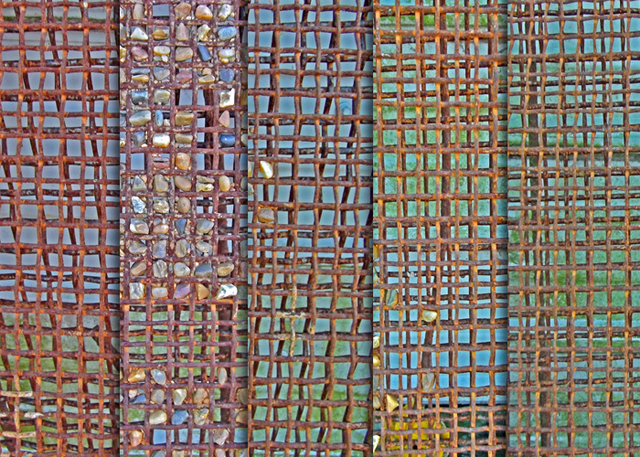
Texture: grid